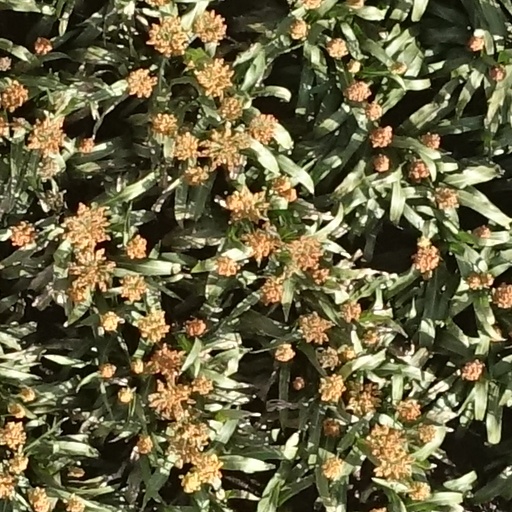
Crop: sorghum